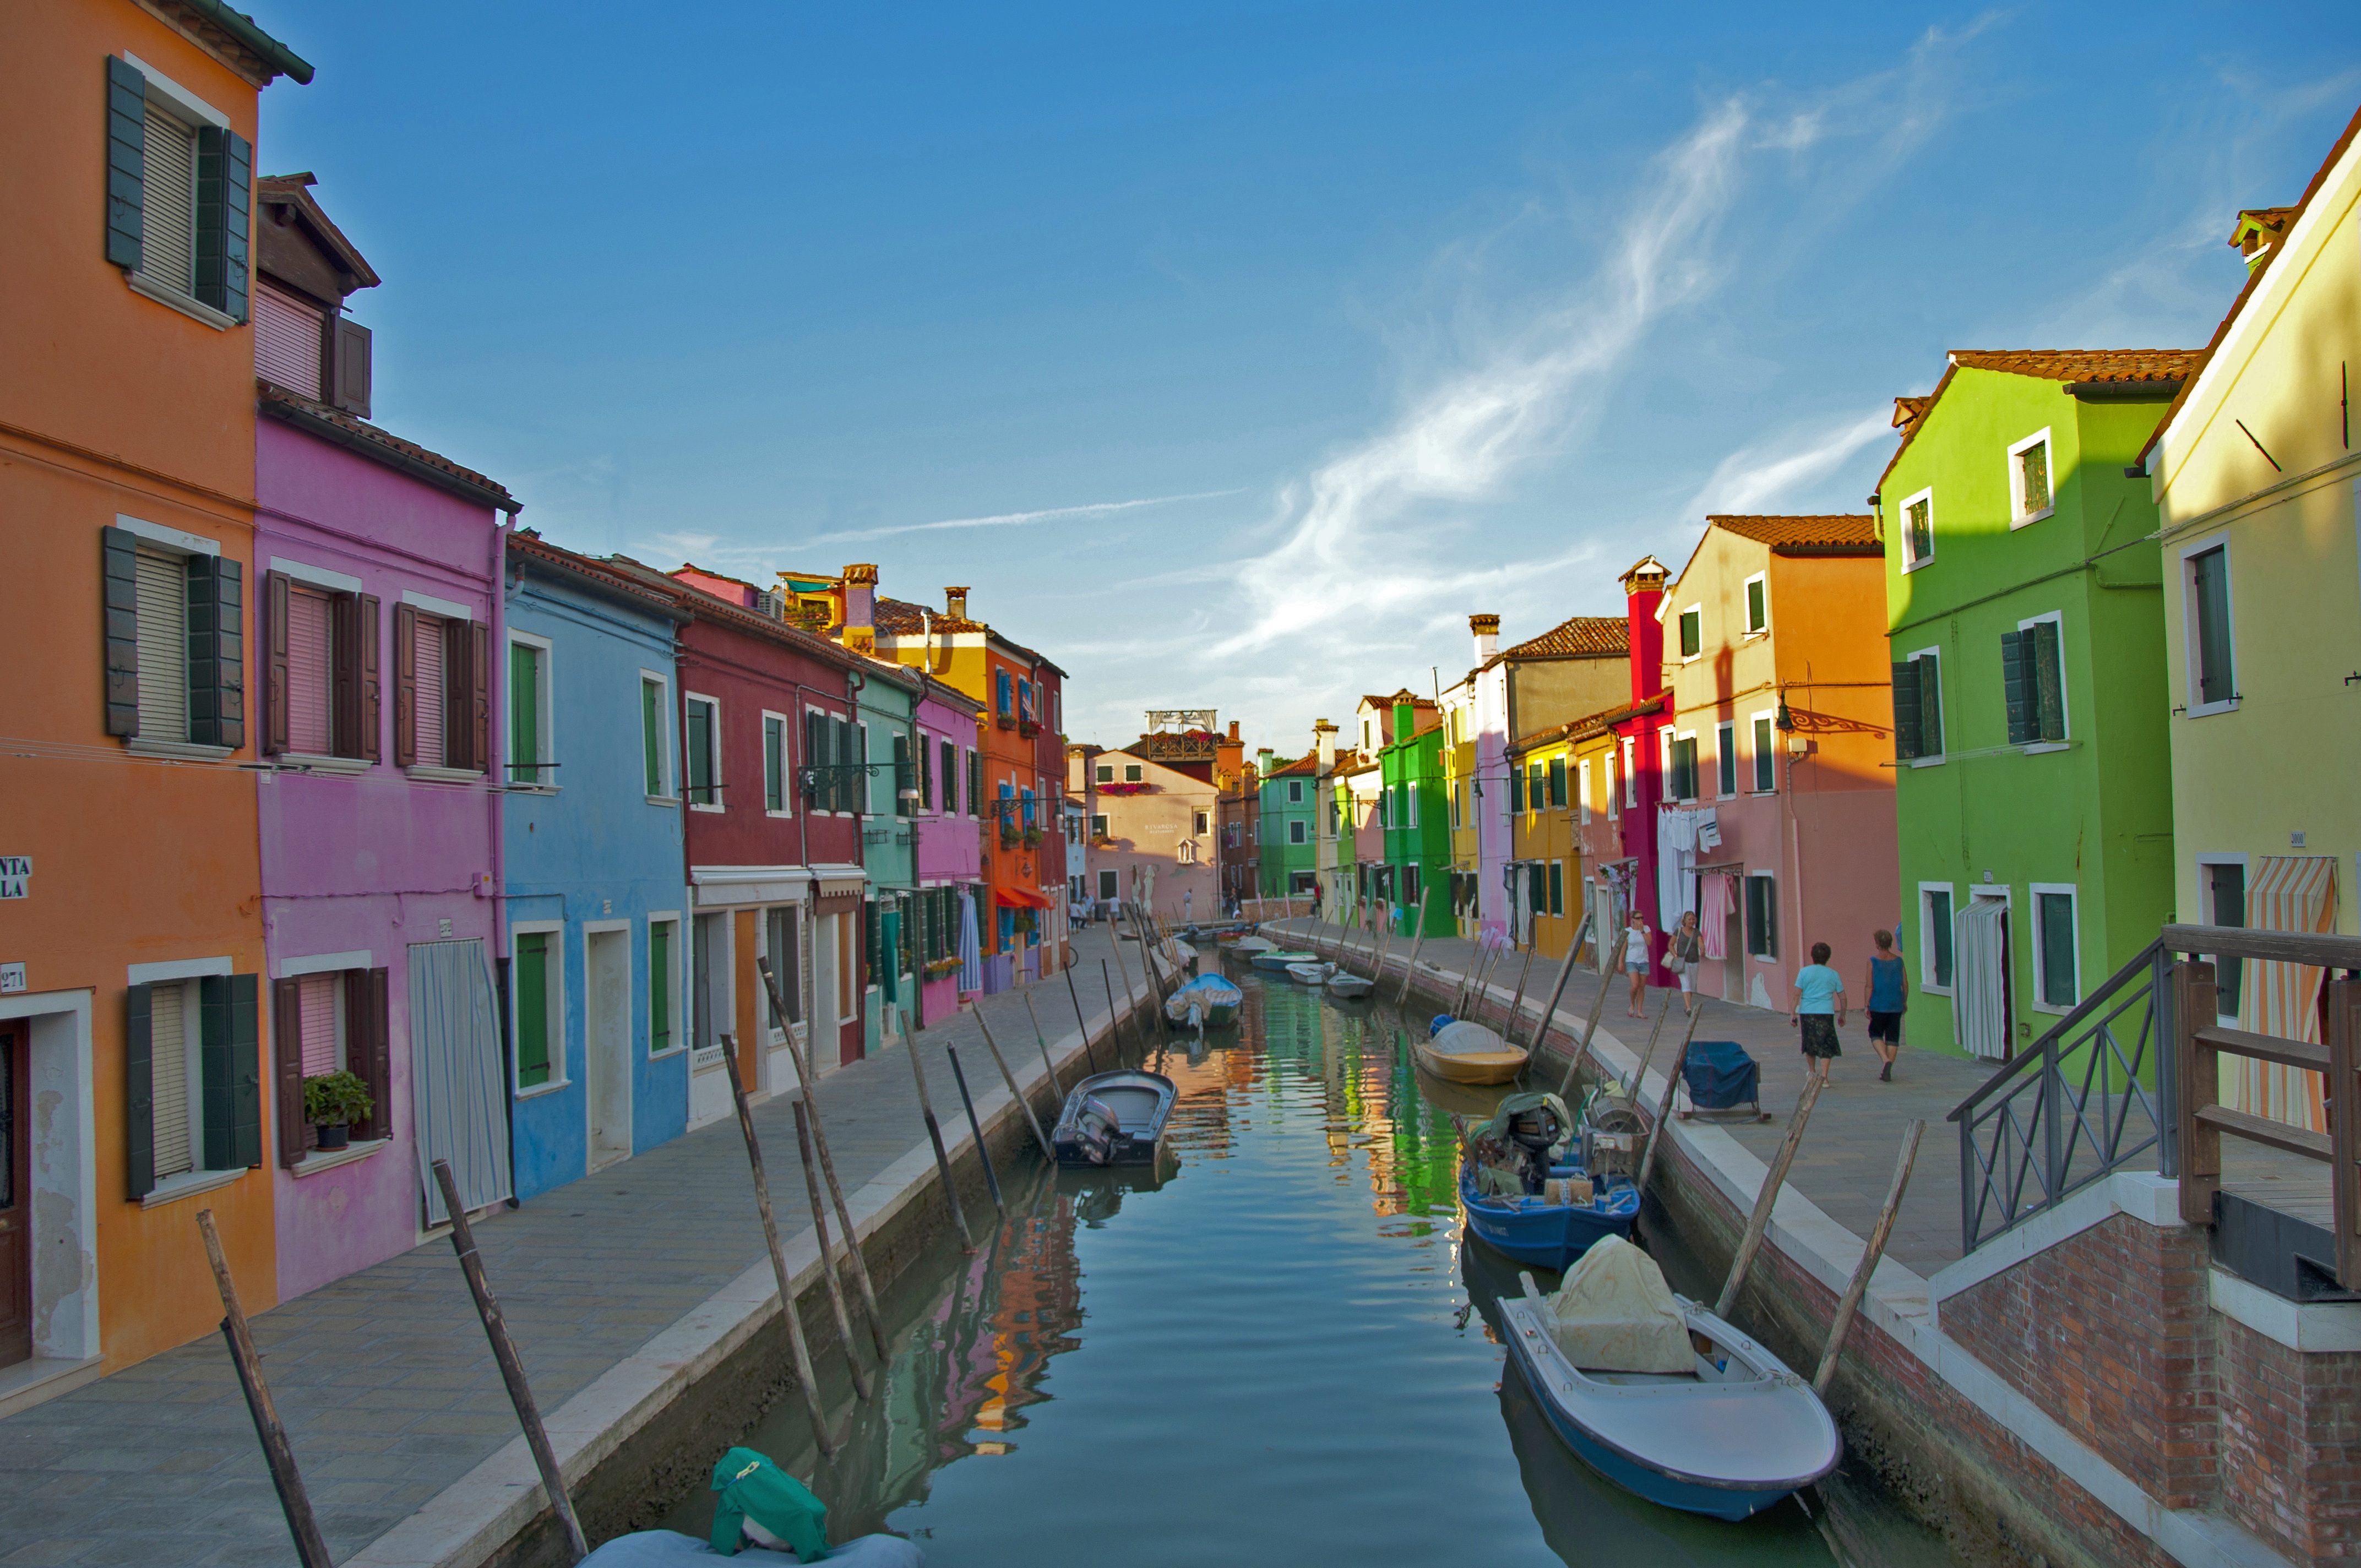
house, town, river, canal, vacation, venice, colorful, waterway, burano, neighbourhood